Johnny Gaddaar

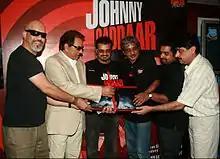

The album was met with high praise from critics upon release. Raja Sen of Rediff, who awarded the soundtrack four and a half stars was ecstatic about the soundtrack, ""Johnny Gaddaar is a delightfully harebrained work showing off extreme musical maturity. This is the soundtrack that breaks all the rules, the three buddies reveling in the recklessness director Sriram Raghavan gives them. This is what Modesty Blaise would dance to, an album of lunatic retro genius."". Joginder Tuteja of Bollywood Hungama gave the album a three-and-a-half stars, stating, ""In 'Johnny Gaddaar', don't even expect the kind of soundtrack that you hear in a conventional Bollywood film. Instead expect to get on a rhythmic ride which would hardly give you a breather throughout its 11 tracks. The music of 'Johnny Gaddaar' isn't anything that you have heard before in a mainstream Hindi film before. And this is where its strength lies!"".